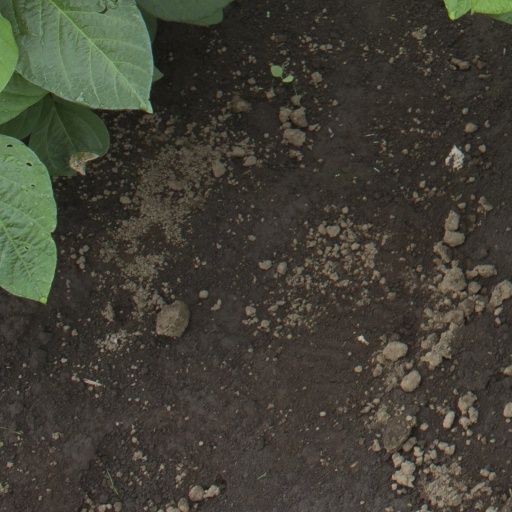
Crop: soybean